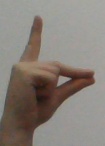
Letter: ta